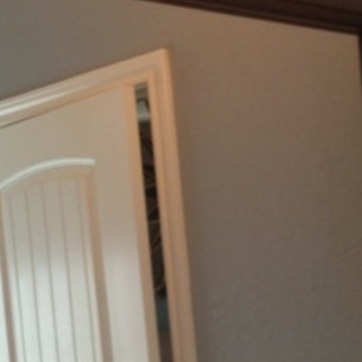
Material: mirror